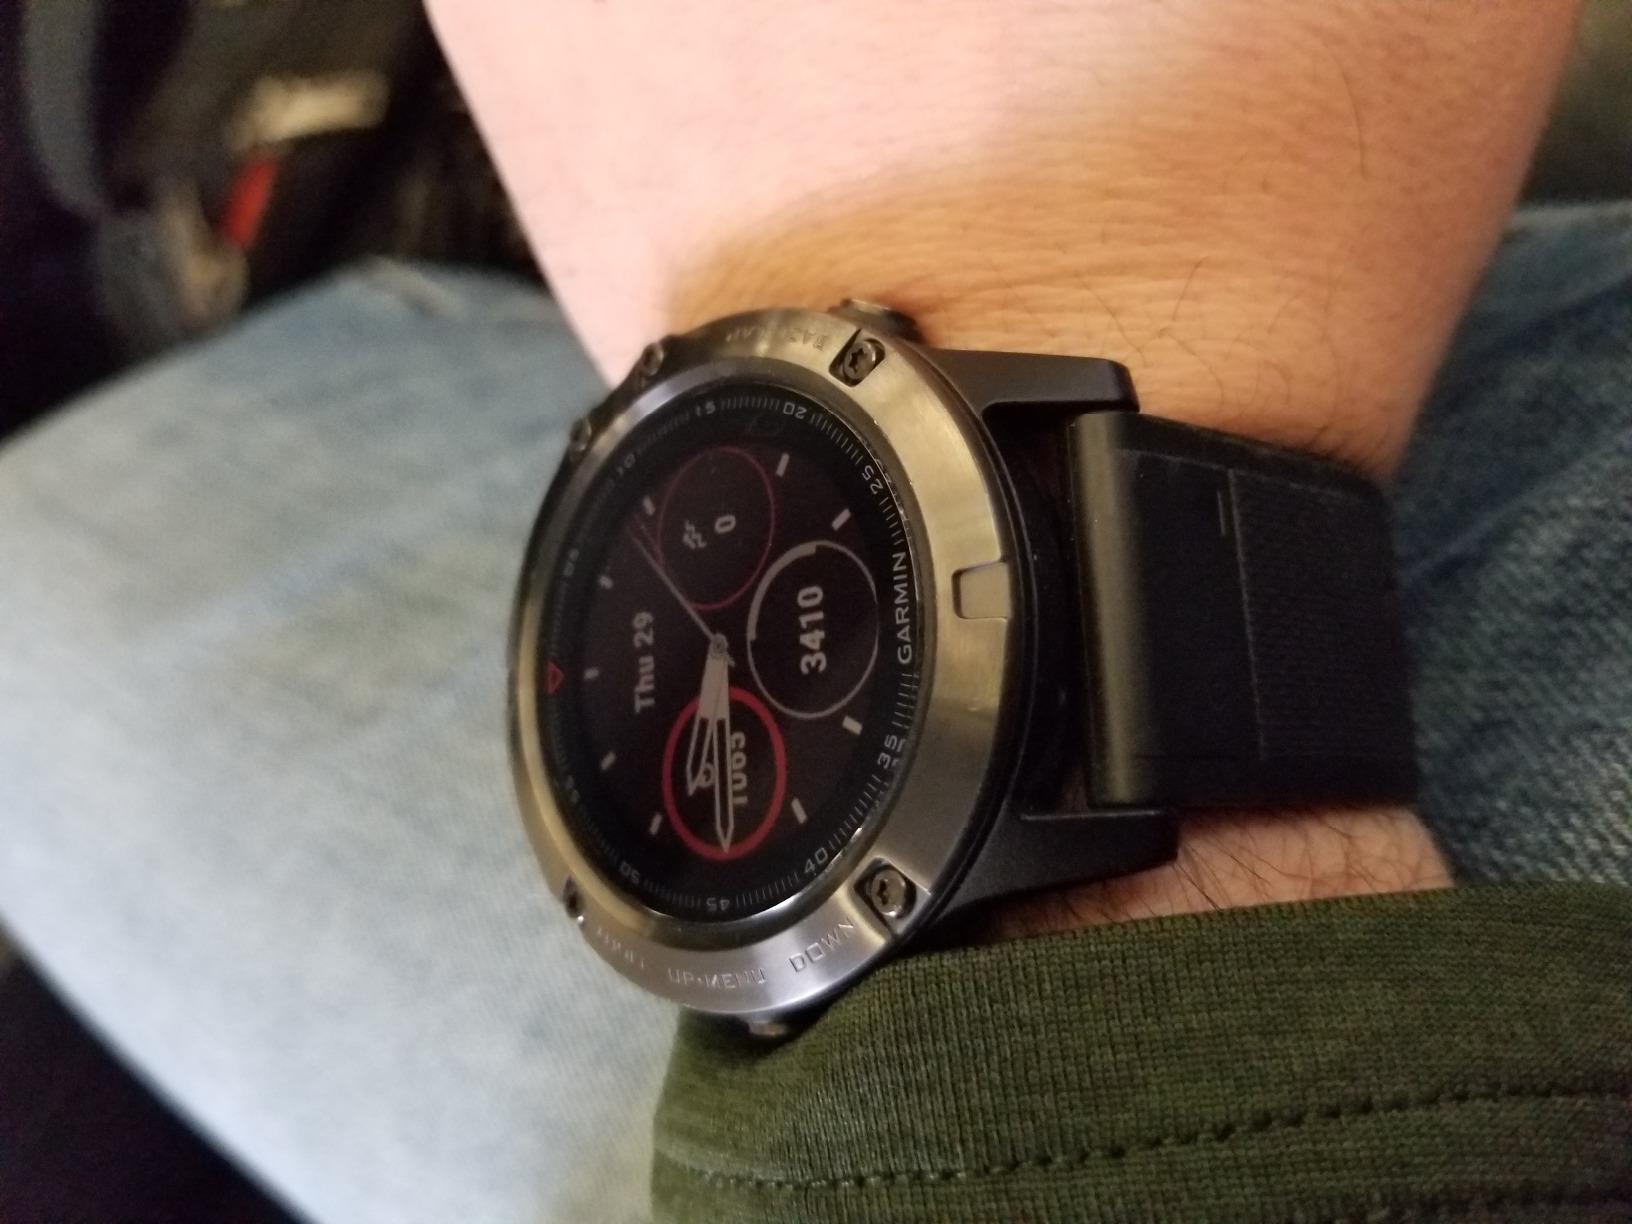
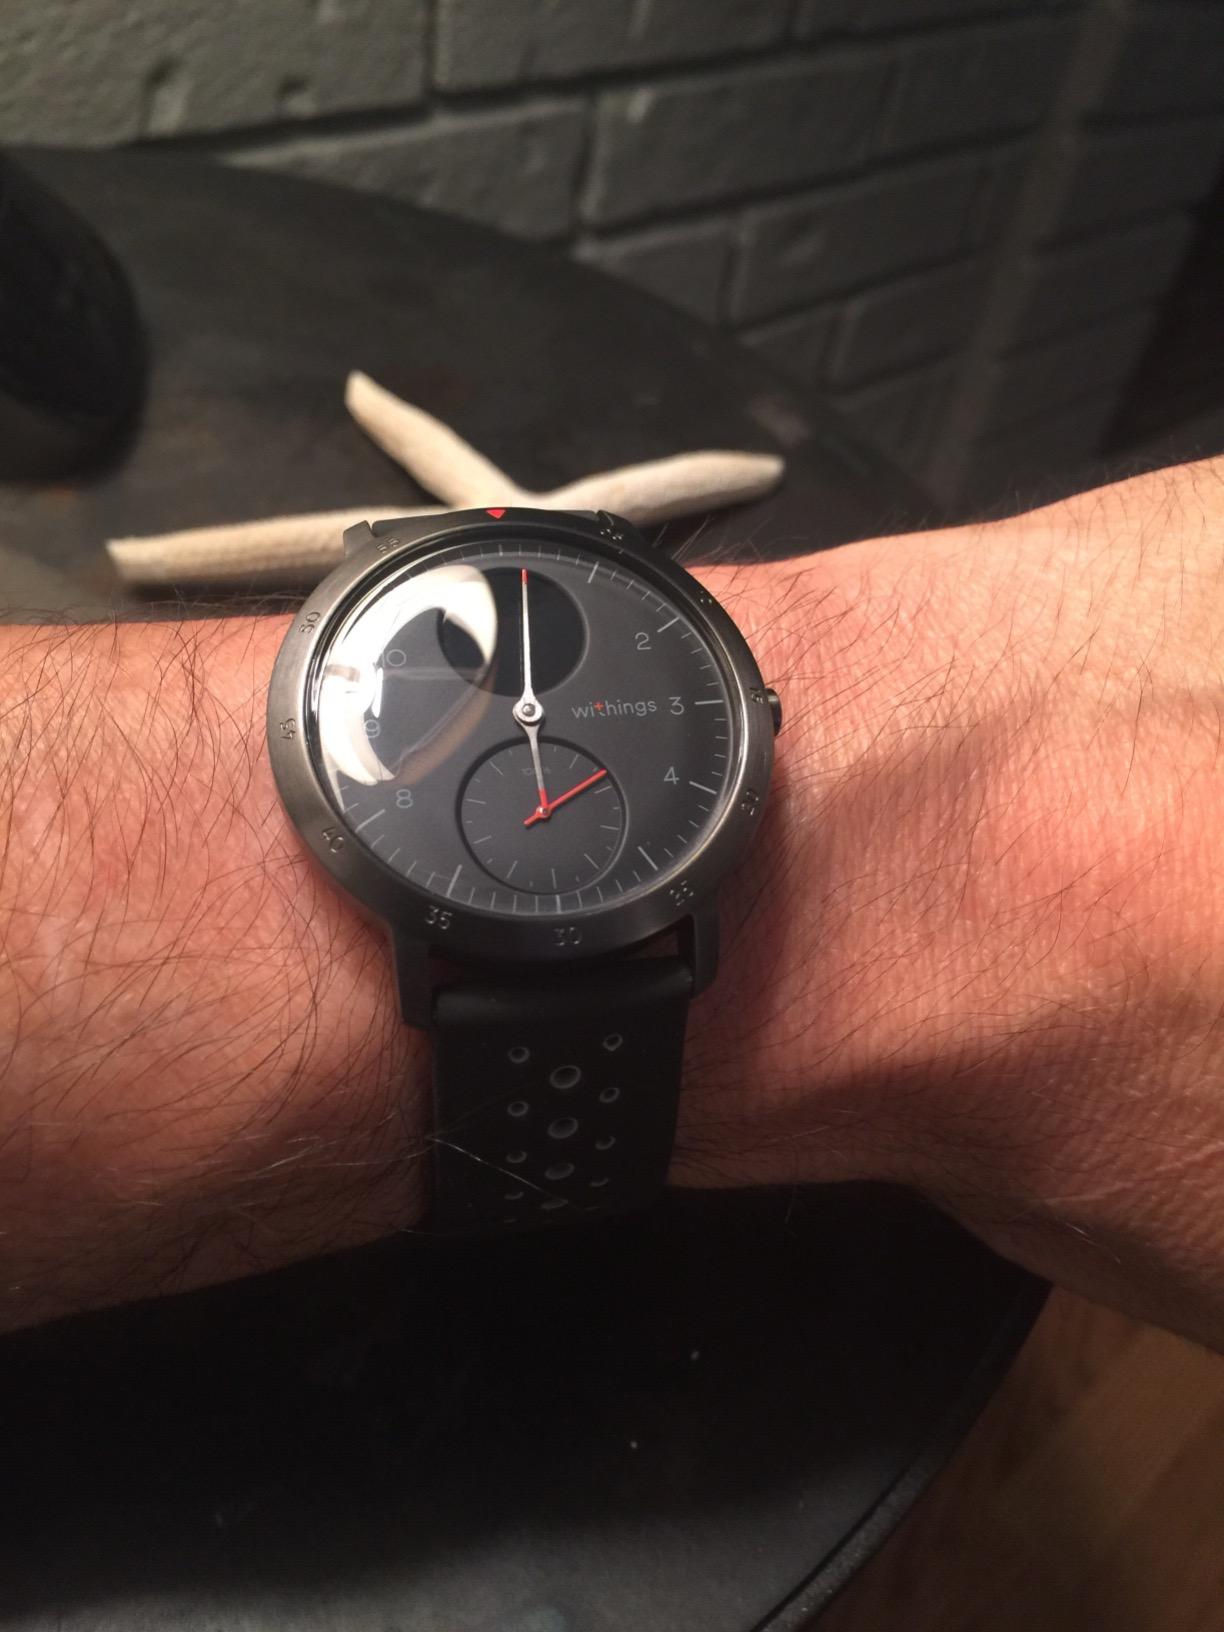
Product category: smartwatch
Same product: no